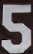
Number: 5